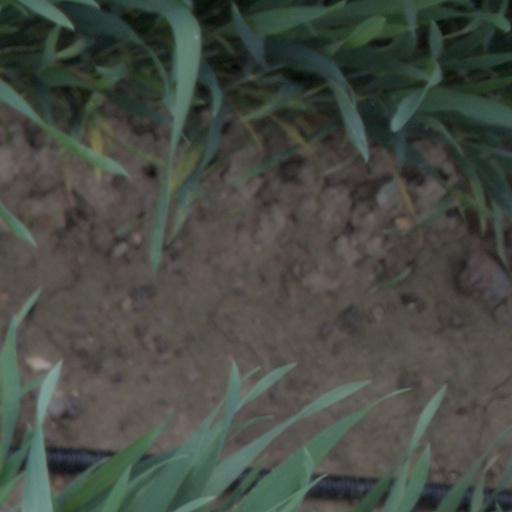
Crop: wheat